Guido Wolf (politician)

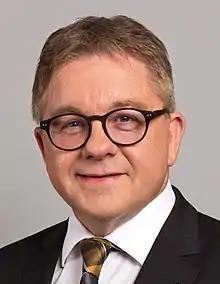
Wolf in 2013

Guido Wolf (born 28 September 1961) is a German politician. He is a member of the CDU party. Since 2006 he is an MP of the Landtag of Baden-Württemberg. In 2015 he was elected faction leader of the CDU Baden-Württemberg and leading candidate for the 2016 Baden-Württemberg state elections. On 15 March 2016 he was re-elected as parliamentary group leader. Wolf also was county councillor (Landrat) from 2003 to 2011 in the district of Tuttlingen. From 2011 to 2015 he was president of the Landtag of Baden-Württemberg. Since May 2016, Wolf is Minister of Justice and European Affairs in Baden-Württemberg in the Cabinet Kretschmann II.